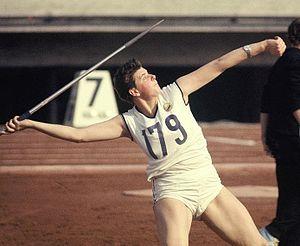
Mihaela Peneș, née le 22 juillet 1947 à Bucarest, est une athlète roumaine, spécialiste du lancer du javelot.